Marco Rubio 2016 presidential campaign

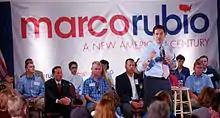
Rubio speaking to voters in Salem, New Hampshire in June 2015

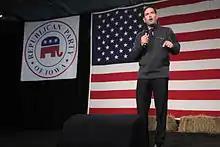
Rubio speaking at an event hosted by the Iowa Republican Party in October 2015

On March 30, 2015, Rubio announced on Fox News and through social media that he would be making a "big announcement" on April 13 in Miami, Florida. While he did not specify whether the announcement pertained to his reelection as a U.S. senator or for the Presidency, most media consensus was that Rubio would be announcing his presidential run. He made the announcement at the Freedom Tower in Downtown Miami. In his announcement speech, Rubio cast himself as forward-looking and a leader for a new generation of Americans, in contrast to Democrat Hillary Clinton, who announced her presidential campaign the day before; in addition, he announced he would not seek re-election as senator. With the announcement, Rubio became the fourth major candidate to officially announce a run after Republicans (and fellow senators) Ted Cruz of Texas and Rand Paul of Kentucky and Democrat Hillary Clinton.